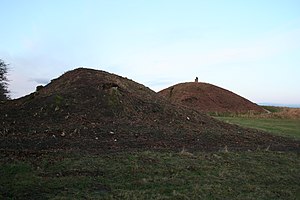
Maglehøj (Frederiksværk)
Lille Maglehøj, set sydfra, efter bakken har fået en tur med kultivatoren. I baggrunden Maglehøj med geodætisk punkt og menneskeskikkelse.
Gravhøjen Lille Maglehøj, Frederiksværk, Danmark, efter en nylig overstået nedskæring af plantevækst. I baggrunden gravhøjen Maglehøj.
Maglehøj (Frederiksværk) er en gravhøj fra oldtiden 35 m i diameter og 5,5 m høj. Den er funderet på en kæmpebakke af sidste istids moræneler som er formet af efteristidens vinderosion og i mindre målestok af grusgravning. Toppunktet på højen er 70 m over havet.